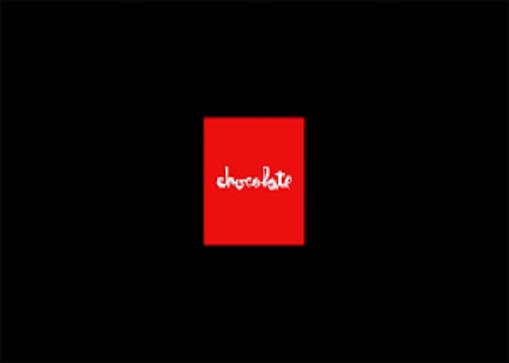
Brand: Chocolate Skateboards
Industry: Sports